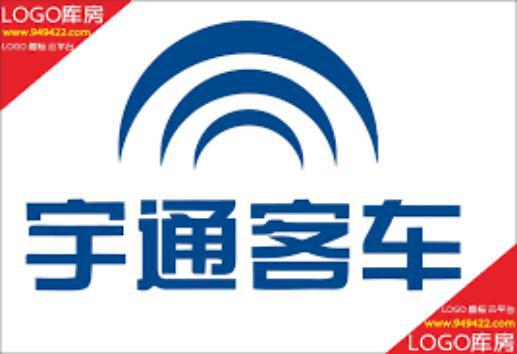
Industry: Transportation